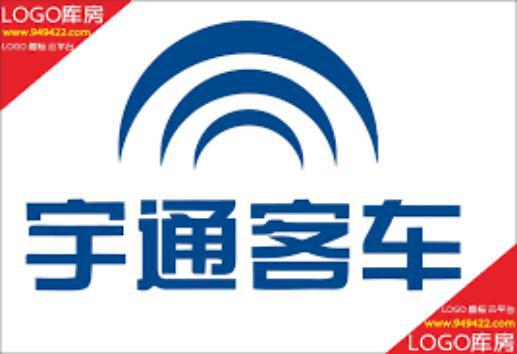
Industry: Transportation